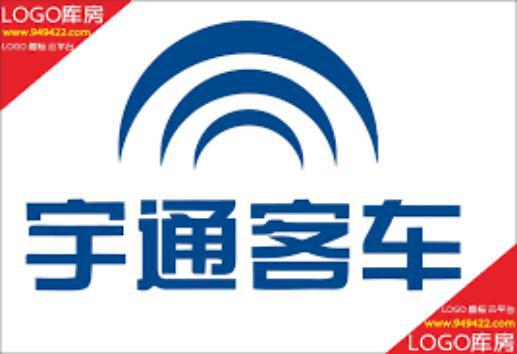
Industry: Transportation